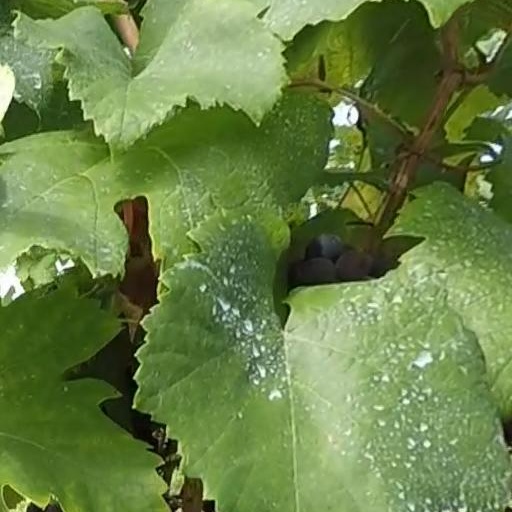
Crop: grape